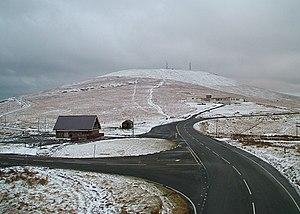
La géographie de l’île de Man est celle d’un petit archipel européen faisant partie des îles Britanniques et baignée par la mer d’Irlande. Elle constitue une dépendance autonome du Royaume-Uni bien qu’elle ait le statut de dépendance de la Couronne et ne fait pas formellement partie du territoire du Royaume-Uni. Peuplée d’environ 80 000 habitants, sa capitale, principal port et ville de l’archipel, est Douglas située sur la côte sud-est de l’île principale.